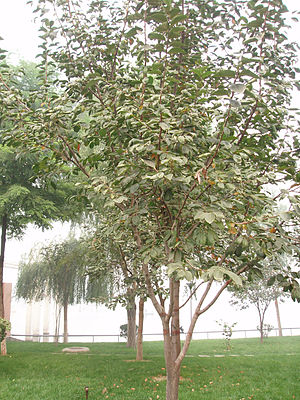
Ibenholt-familien
Almindelig Kaki (Diospyros kaki).
Ibenholt-familien er en plantefamilie med to slægter.